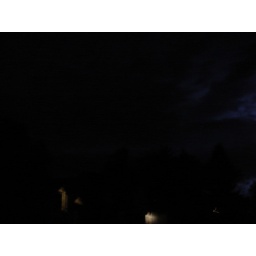
The night sky lit up by lightning- our street